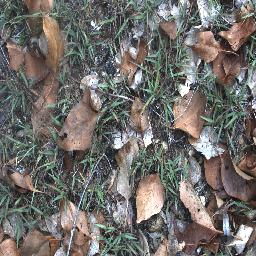
Label: negative